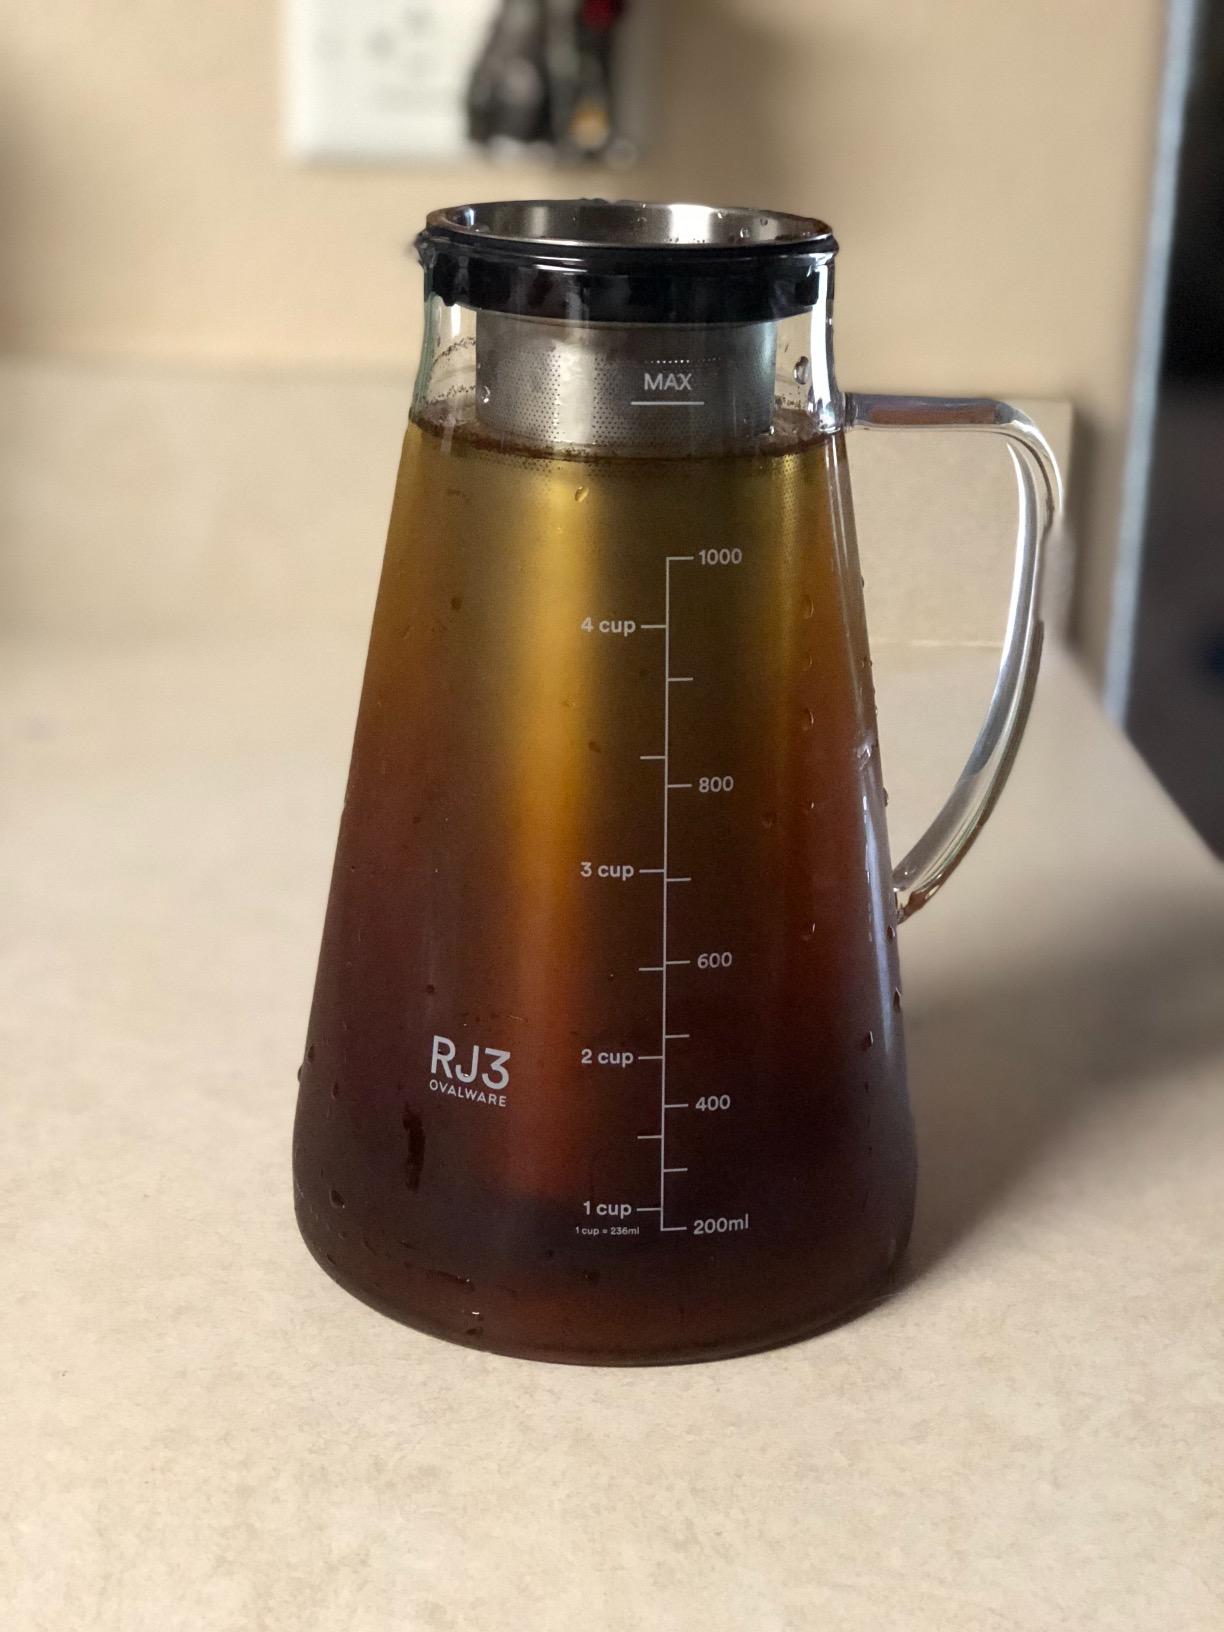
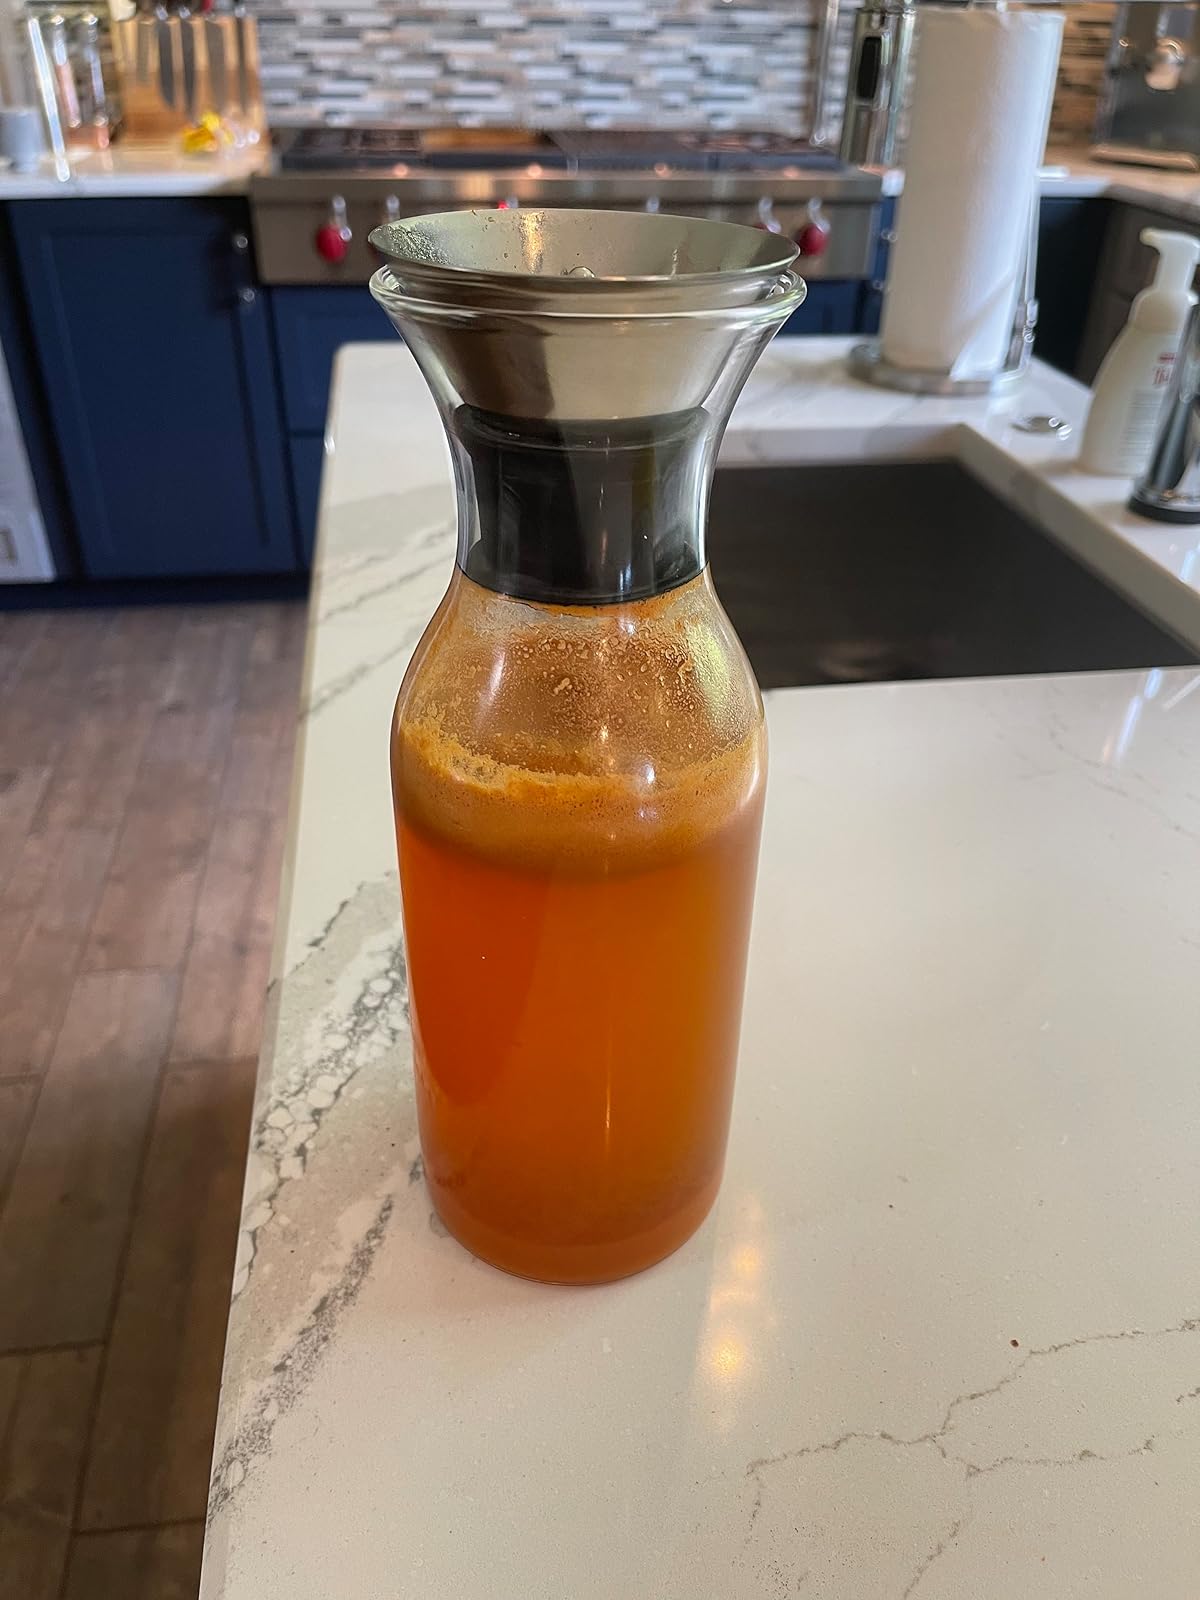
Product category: items_tea
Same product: no